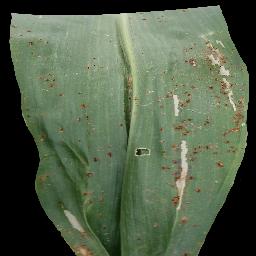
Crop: corn
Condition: (maize)_common_rust